NETS (company)

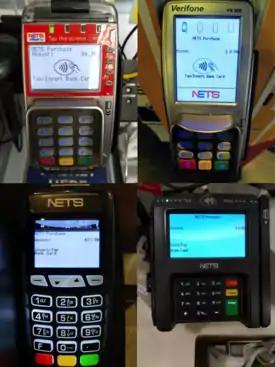
NETS Debit on various payment terminals (clockwise from top-left): Verifone VX520, Verifone VX820, Ingenico ICT250, Ingenico ISC250.

Network for Electronic Transfers, colloquially known as NETS, is a Singaporean electronic payment service provider. Founded in 1986 by a consortium of local banks, it aims to establish the debit network and drive the adoption of electronic payments in Singapore. It is owned by DBS Bank, OCBC Bank and United Overseas Bank (UOB).